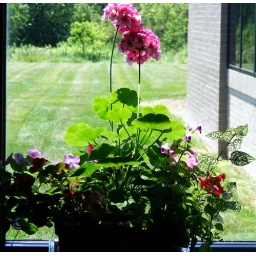
lonely flower in the window